Ròm

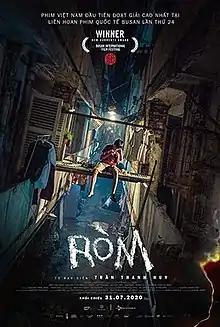
Film poster

Ròm is a 2019 Vietnamese film on the topic of crime and violence, directed by Tran Thanh Huy. The film had its world premiere at the 24th Busan International Film Festival on 4 October 2019, where it won the New Currents Award, becoming the first Vietnamese film to receive the award.